Joseph Victor von Scheffel

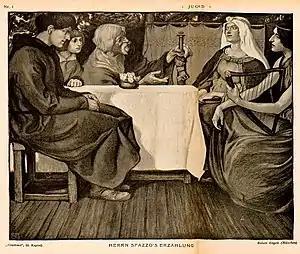
"Tale of Herr Spazzo", a story in Scheffel's "Ekkehard", illustrated by Robert Engels for the magazine "Jugend" (1902)

For two years (1857–1859) Scheffel was custodian of the library of Prince Egon von Fürstenberg at Donaueschingen, but giving up his appointment in 1850, visited Joseph von Laßberg, at Meersburg at Lake Constance, stayed for a while with Charles Alexander, Grand Duke of Saxe-Weimar-Eisenach, at the Wartburg in Thuringia, then, settling at Karlsruhe, he married in 1864 Caroline von Malzen, and, in 1872, retired to his Villa Seehalde near Radolfzell at the lower Lake Constance. On the occasion of his jubilee (1876), which was celebrated all over Germany, he was granted a patent of hereditary nobility by the grand duke of Baden. He died at Karlsruhe on 9 April 1886.